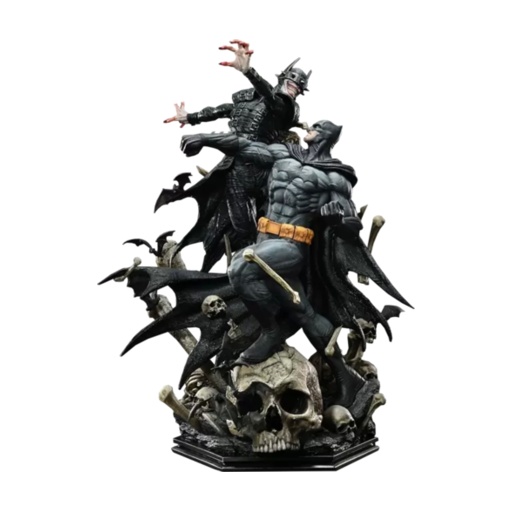
Batman vs Batman Who Laughs Statue By Prime 1 Studios
"To win, you need to adapt, and to adapt you need to be able to laugh away all the restraints. Everything is holding you back. You see…a Batman who laughs… is a Batman who always wins.” – The Batman Who Laughs Prime 1 Studio is very proud to present the latest addition to the Ultimate Premium Masterline Series: the jaw-dropping 1:4 Scale UPMDCMT-01 Batman vs Batman Who Laughs from Dark Nights: Metal ! Inspired by the variant cover by DC artist David Finch of the seventh issue of the mini-series The Batman Who Laughs, the artists at Prime 1 Studio have outdone themselves once again to breathe life into this dynamic and intense fight scene between the Caped Crusader and the Joker Toxin-infected supervillain of the Dark Multiverse. This dark and gritty Batman collectible diorama stands over 26 inches tall and features the two Batmans aiming for each other’s throats; one fights for justice and order as the other fights for chaos and mayhem. The Batman Who Laughs’ slimmer physique is accentuated by a form-fitting leather-like tunic, the belts, buckles, and spikes add a touch of brutality and emphasize the darker and more twisted nature of the character. His distinctive and unsettling grin stands out prominently against the dark cowl – promoting a sense of madness and giving off a nightmarish effect, taunting his adversary as the razor-sharp claws slice through space. The Batman, on the receiving end, confronts this manic and utterly disturbing version of himself with a more composed demeanor. Although lightly wounded, as shown by the few torn places on his armor, the fight is far from over as he charges another punch with all his strength, showcasing his muscular core from every angle. He dons the classic and iconic black and grey tunic with the yellow utility belt. They both stand atop a base adorned with skulls, bats, and bones flying around, adding to the grim atmosphere of the statue, the longer you look at every little detail, the harder the chill down your spine. ETA: DEC 2025
Brand: Mini Verse Collectibles
Category: Arts & Entertainment > Hobbies & Creative Arts > Collectibles > Scale Models